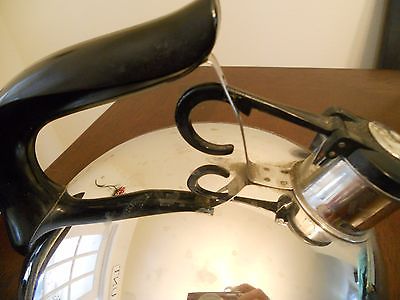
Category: kettle